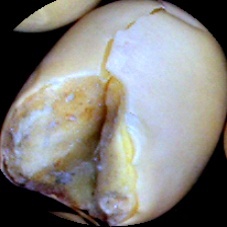
Label: Broken